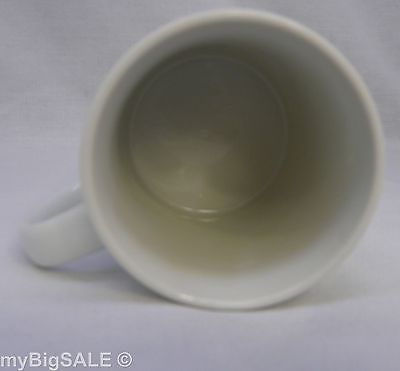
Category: mug